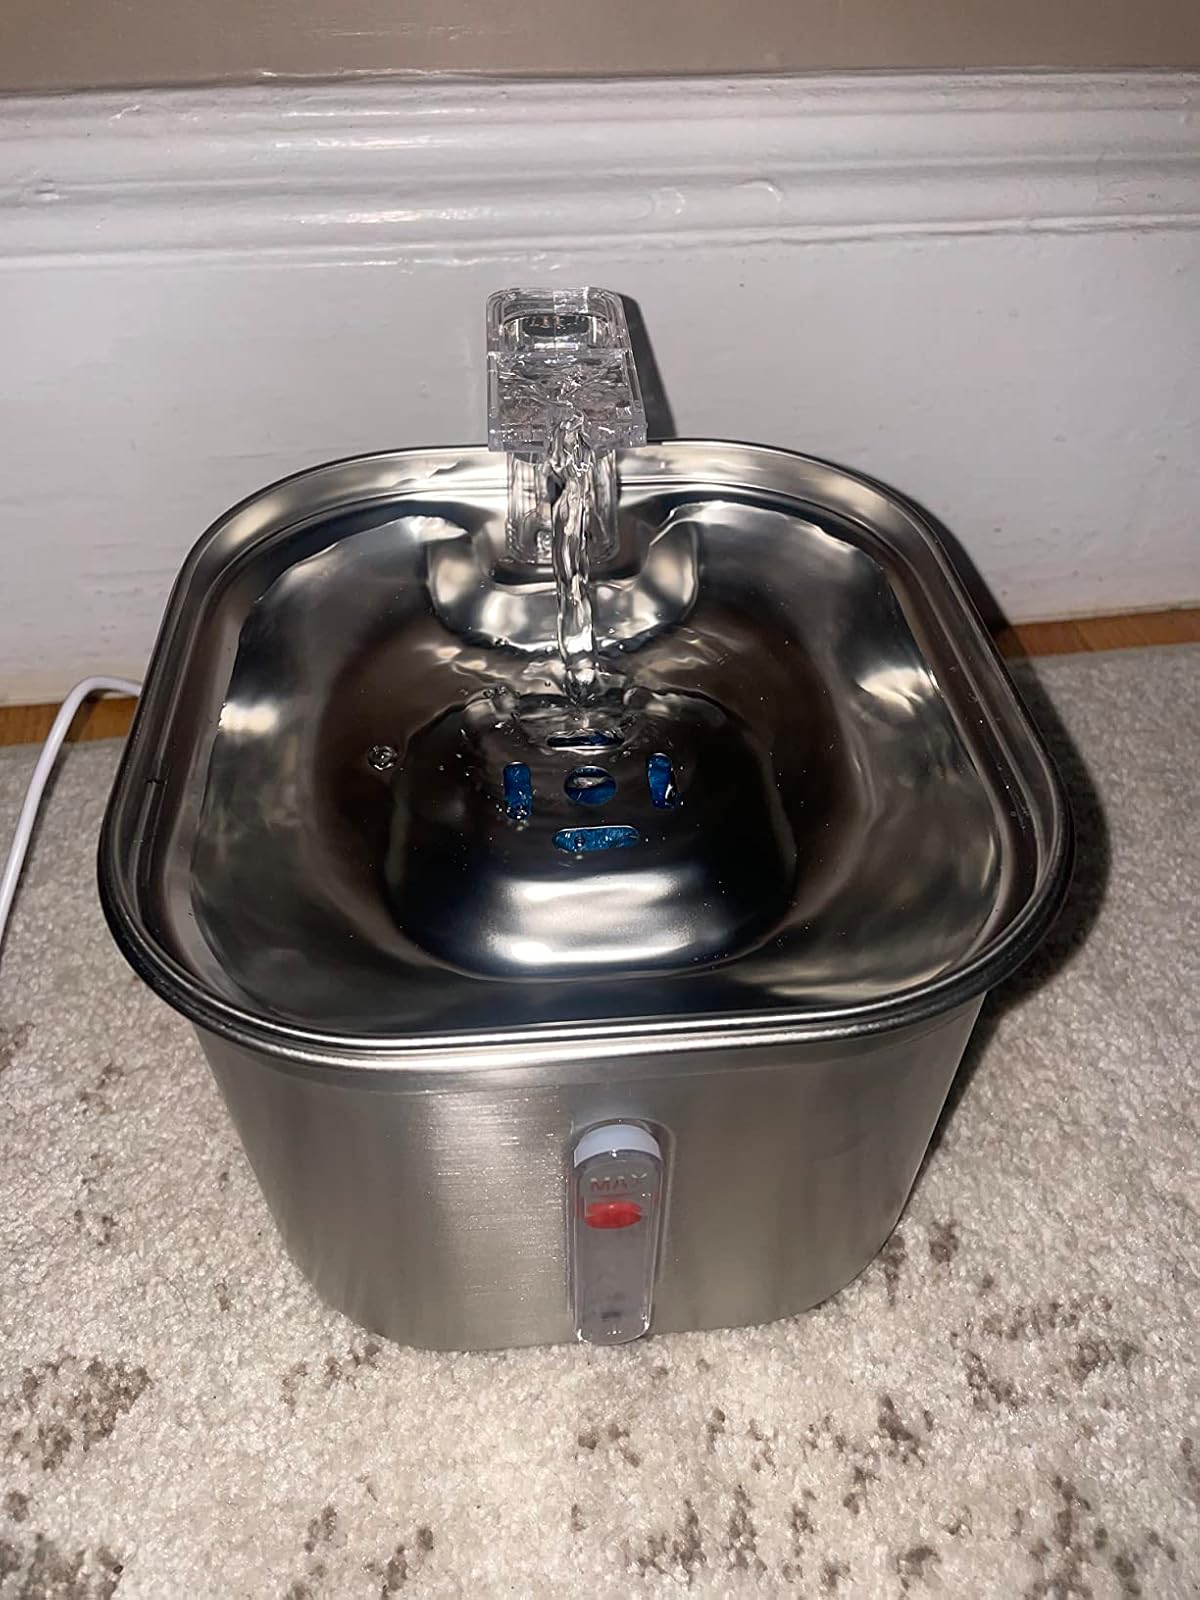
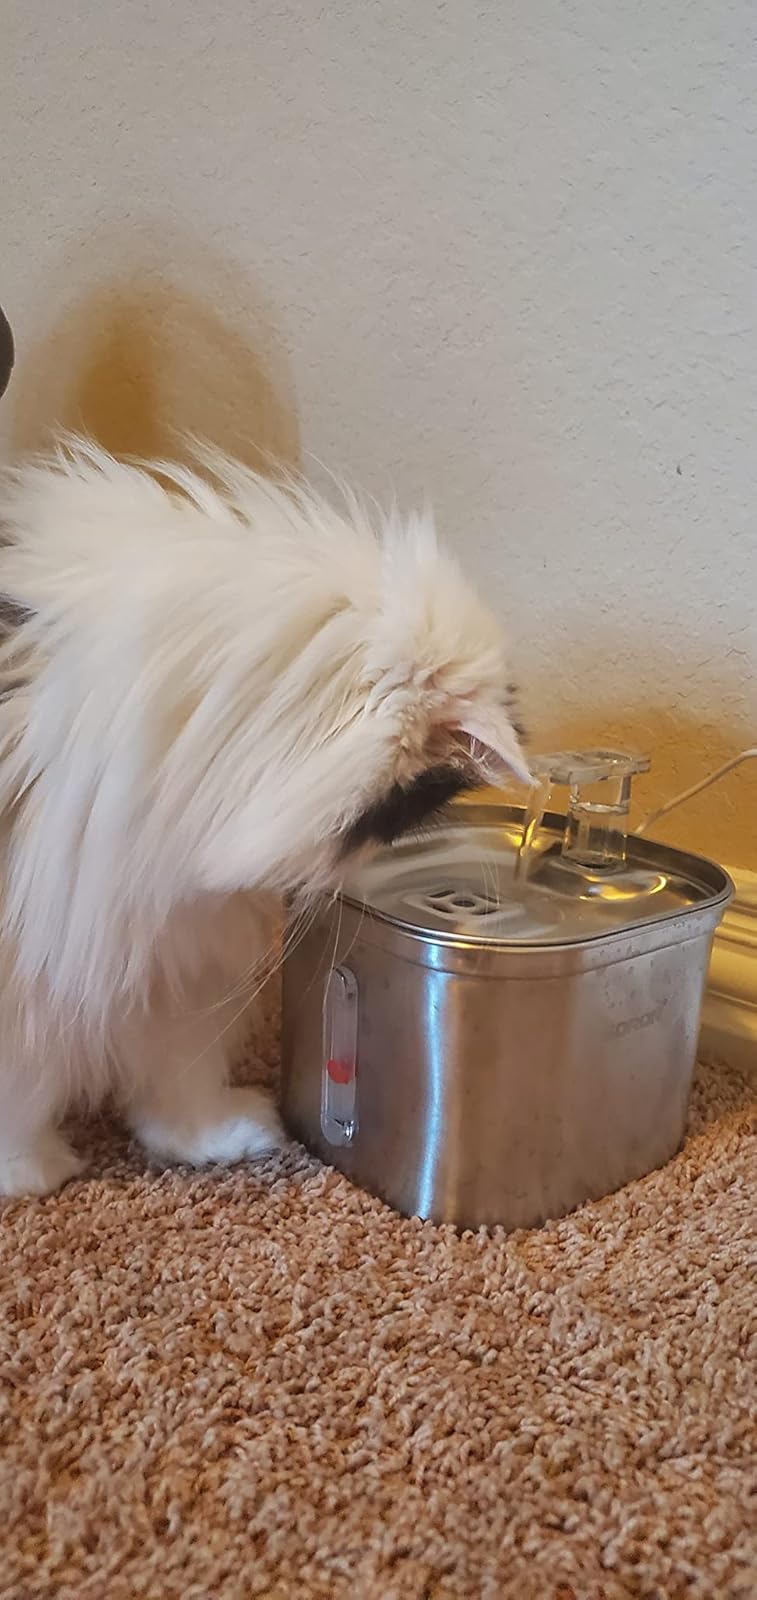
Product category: items_bowl
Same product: yes